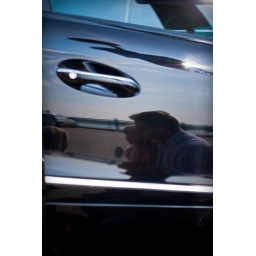
A reflection of my other half and the girls in the car door :)